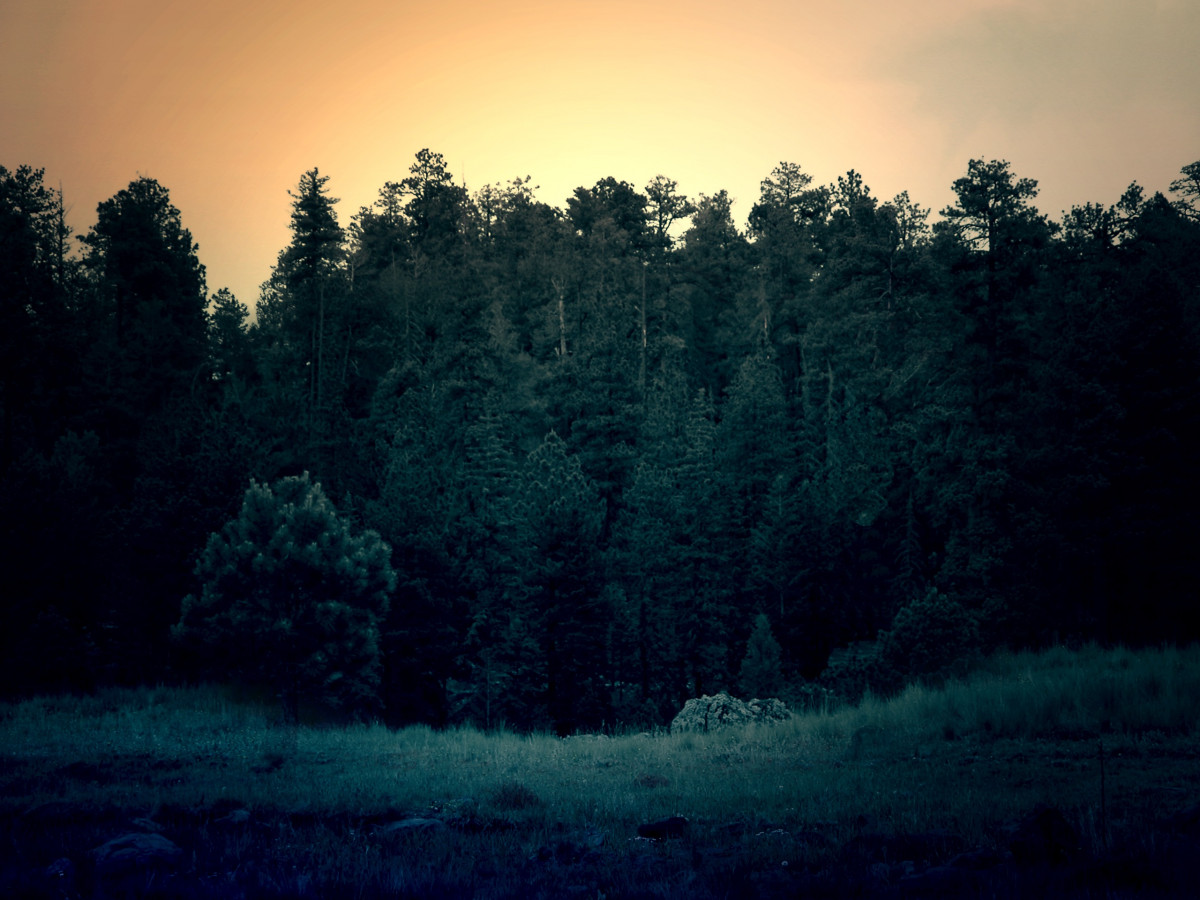
Tags: nature, forest, light, cloud, sky, sunrise, sunset, night, sunlight, morning, dawn, atmosphere, dusk, evening, reflection